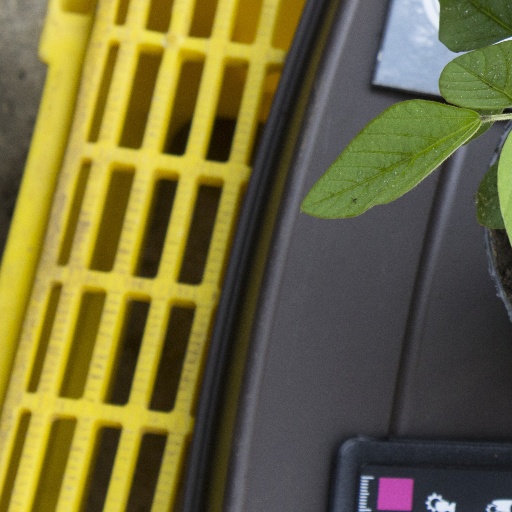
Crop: soybean